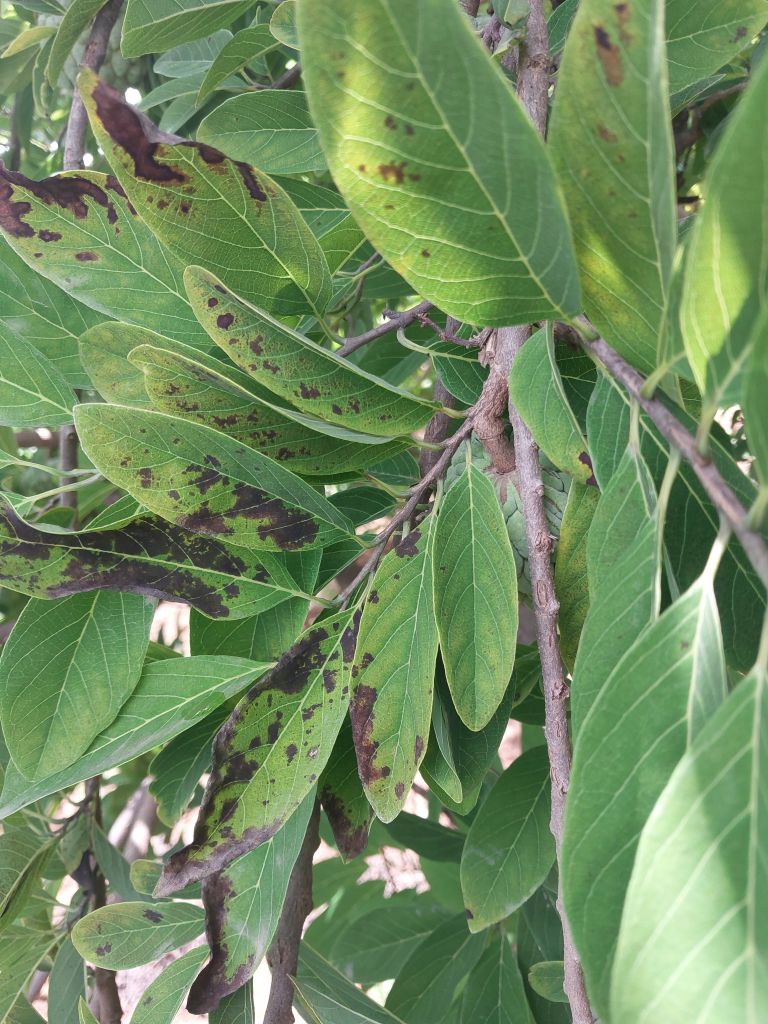
Disease label: Leaf spot on Leaves